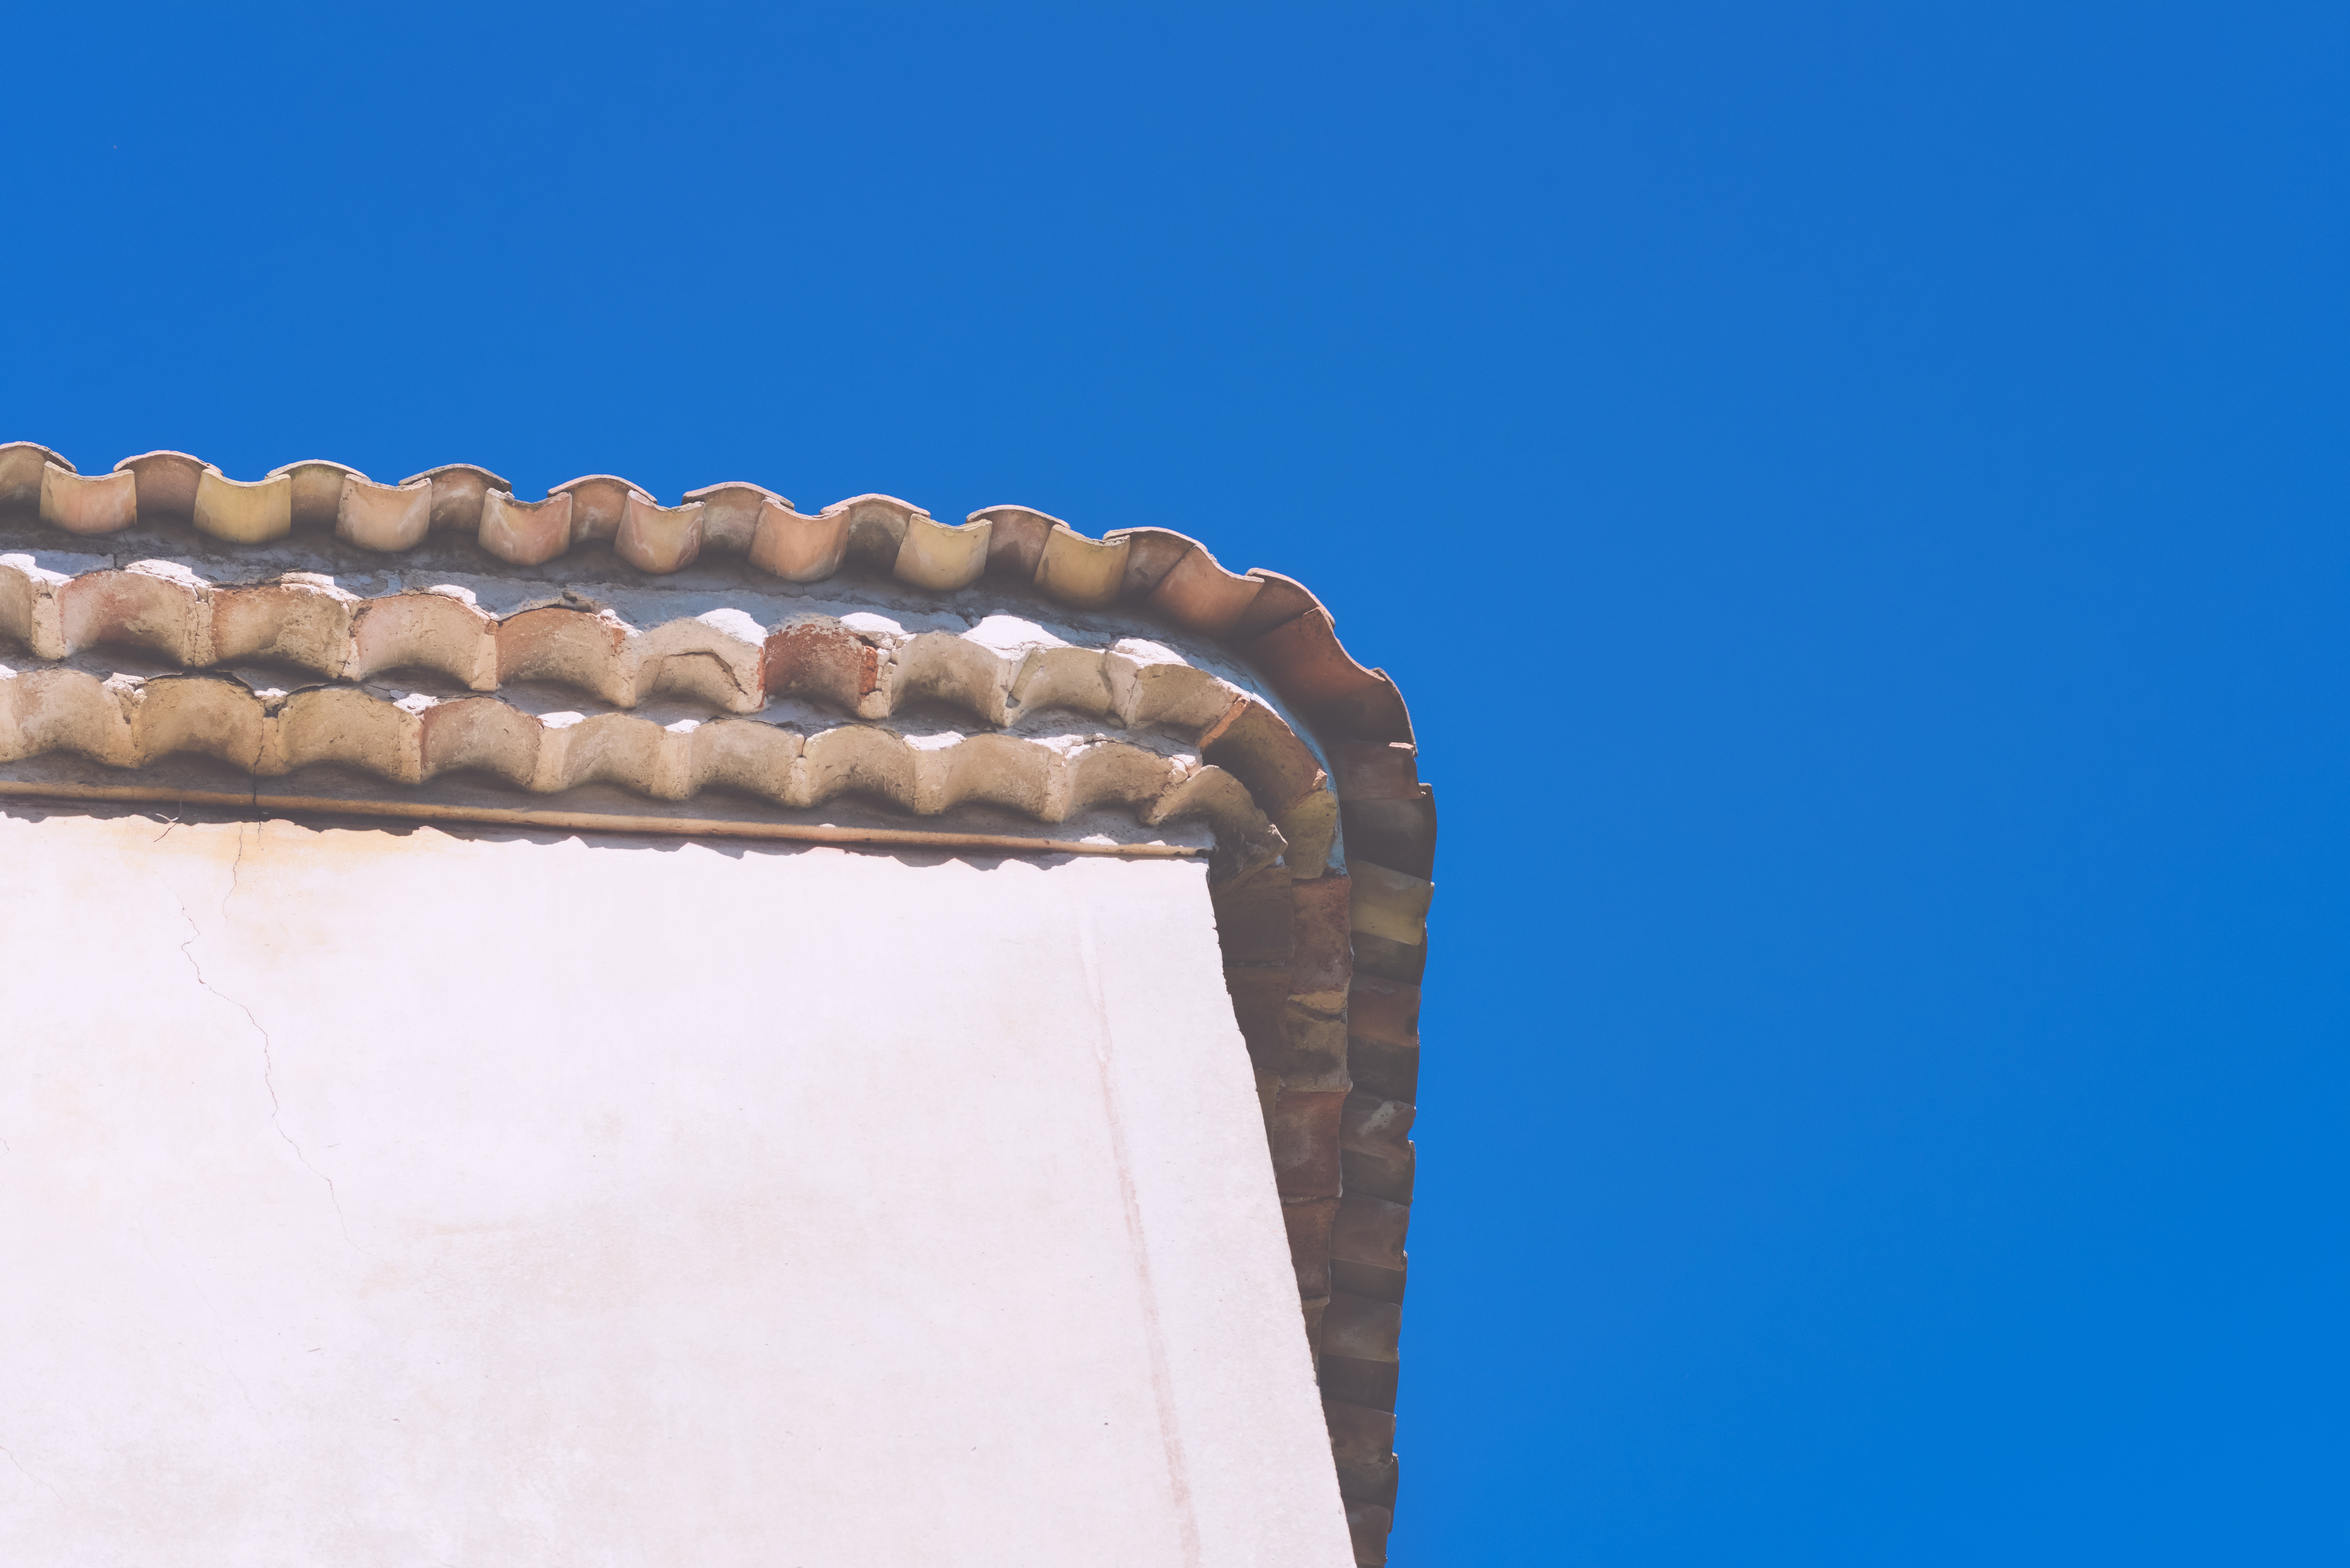
blue, sky, azure, architecture, roof